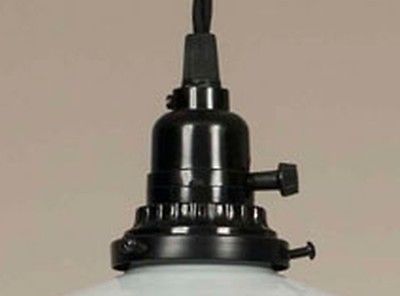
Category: lamp